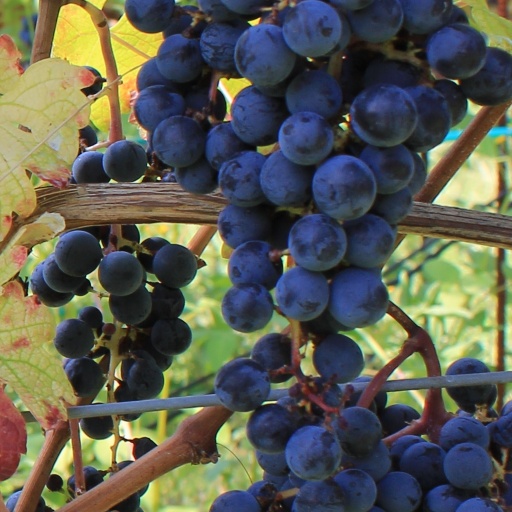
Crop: grape